Arthur Ewert

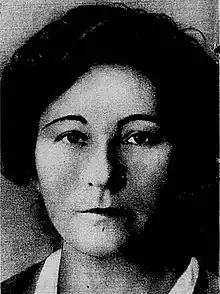
Ewert's partner, Elise Saborovsky Ewert, 1936

Anxious to escape the drudgery of rural life, at the age of 14 Ewert accepted a position as an apprentice in an uncle's saddle-making factory in the urban center of Berlin. The growth of the automotive industry convinced the young Ewert that there was little future in saddle-making, however, so he left that trade to take a job as a worker in a Berlin steel works. Earning low wages to perform difficult and sometimes dangerous work in the steel plant proved to be a radicalizing experience for Ewert. Influenced by his older sister, Minna, who was an activist in the social democratic youth movement, Ewert himself joined the Social Democratic Party of Germany (SDP) in 1908 at the age of 18.